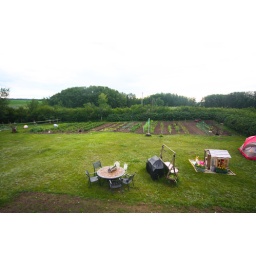
Garden on July 8th. Photo taken from house (little balcony above veranda on East side.)